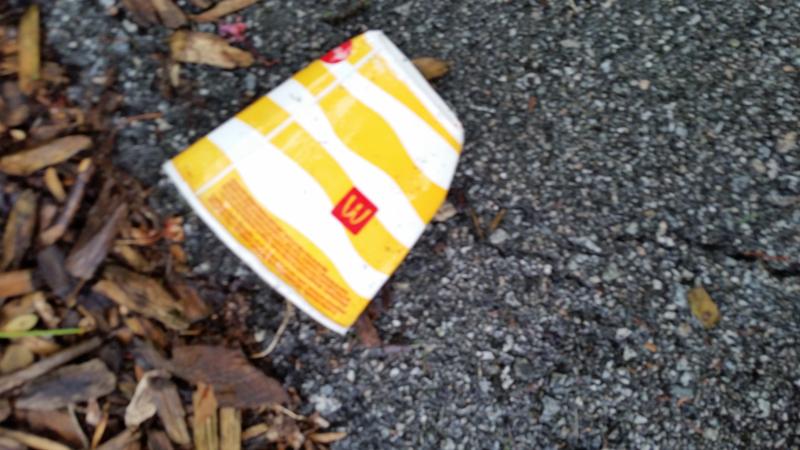
Waste category: trash